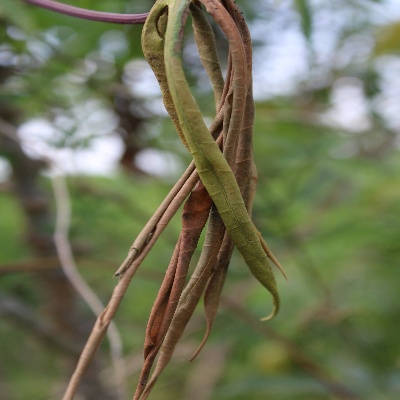
Crop: Cassava
Condition: bacterial blight